Bark (botany)

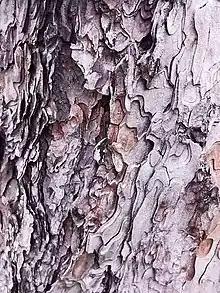
The bark of "Pinus thunbergii" is made up of countless shiny layers.

Bark is the outermost layer of stems and roots of woody plants. Plants with bark include trees, woody vines, and shrubs. Bark refers to all the tissues outside the vascular cambium and is a nontechnical term. It overlays the wood and consists of the inner bark and the outer bark. The inner bark, which in older stems is living tissue, includes the innermost layer of the periderm. The outer bark on older stems includes the dead tissue on the surface of the stems, along with parts of the outermost periderm and all the tissues on the outer side of the periderm. The outer bark on trees which lies external to the living periderm is also called the rhytidome.